Irukandji syndrome

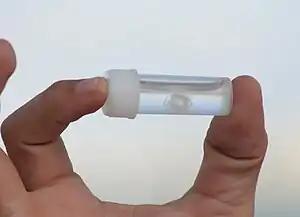
A specimen of "Malo kingi", a species of Irukandji jellyfish, in a clear plastic vial

Irukandji syndrome is a condition that results from envenomation by certain box jellyfish. In rare instances the sting may result in cardiac arrest and death. The most common jellyfish involved is the "Carukia barnesi", a species of Irukandji jellyfish. Those stung may experience severe or even excruciating pain.